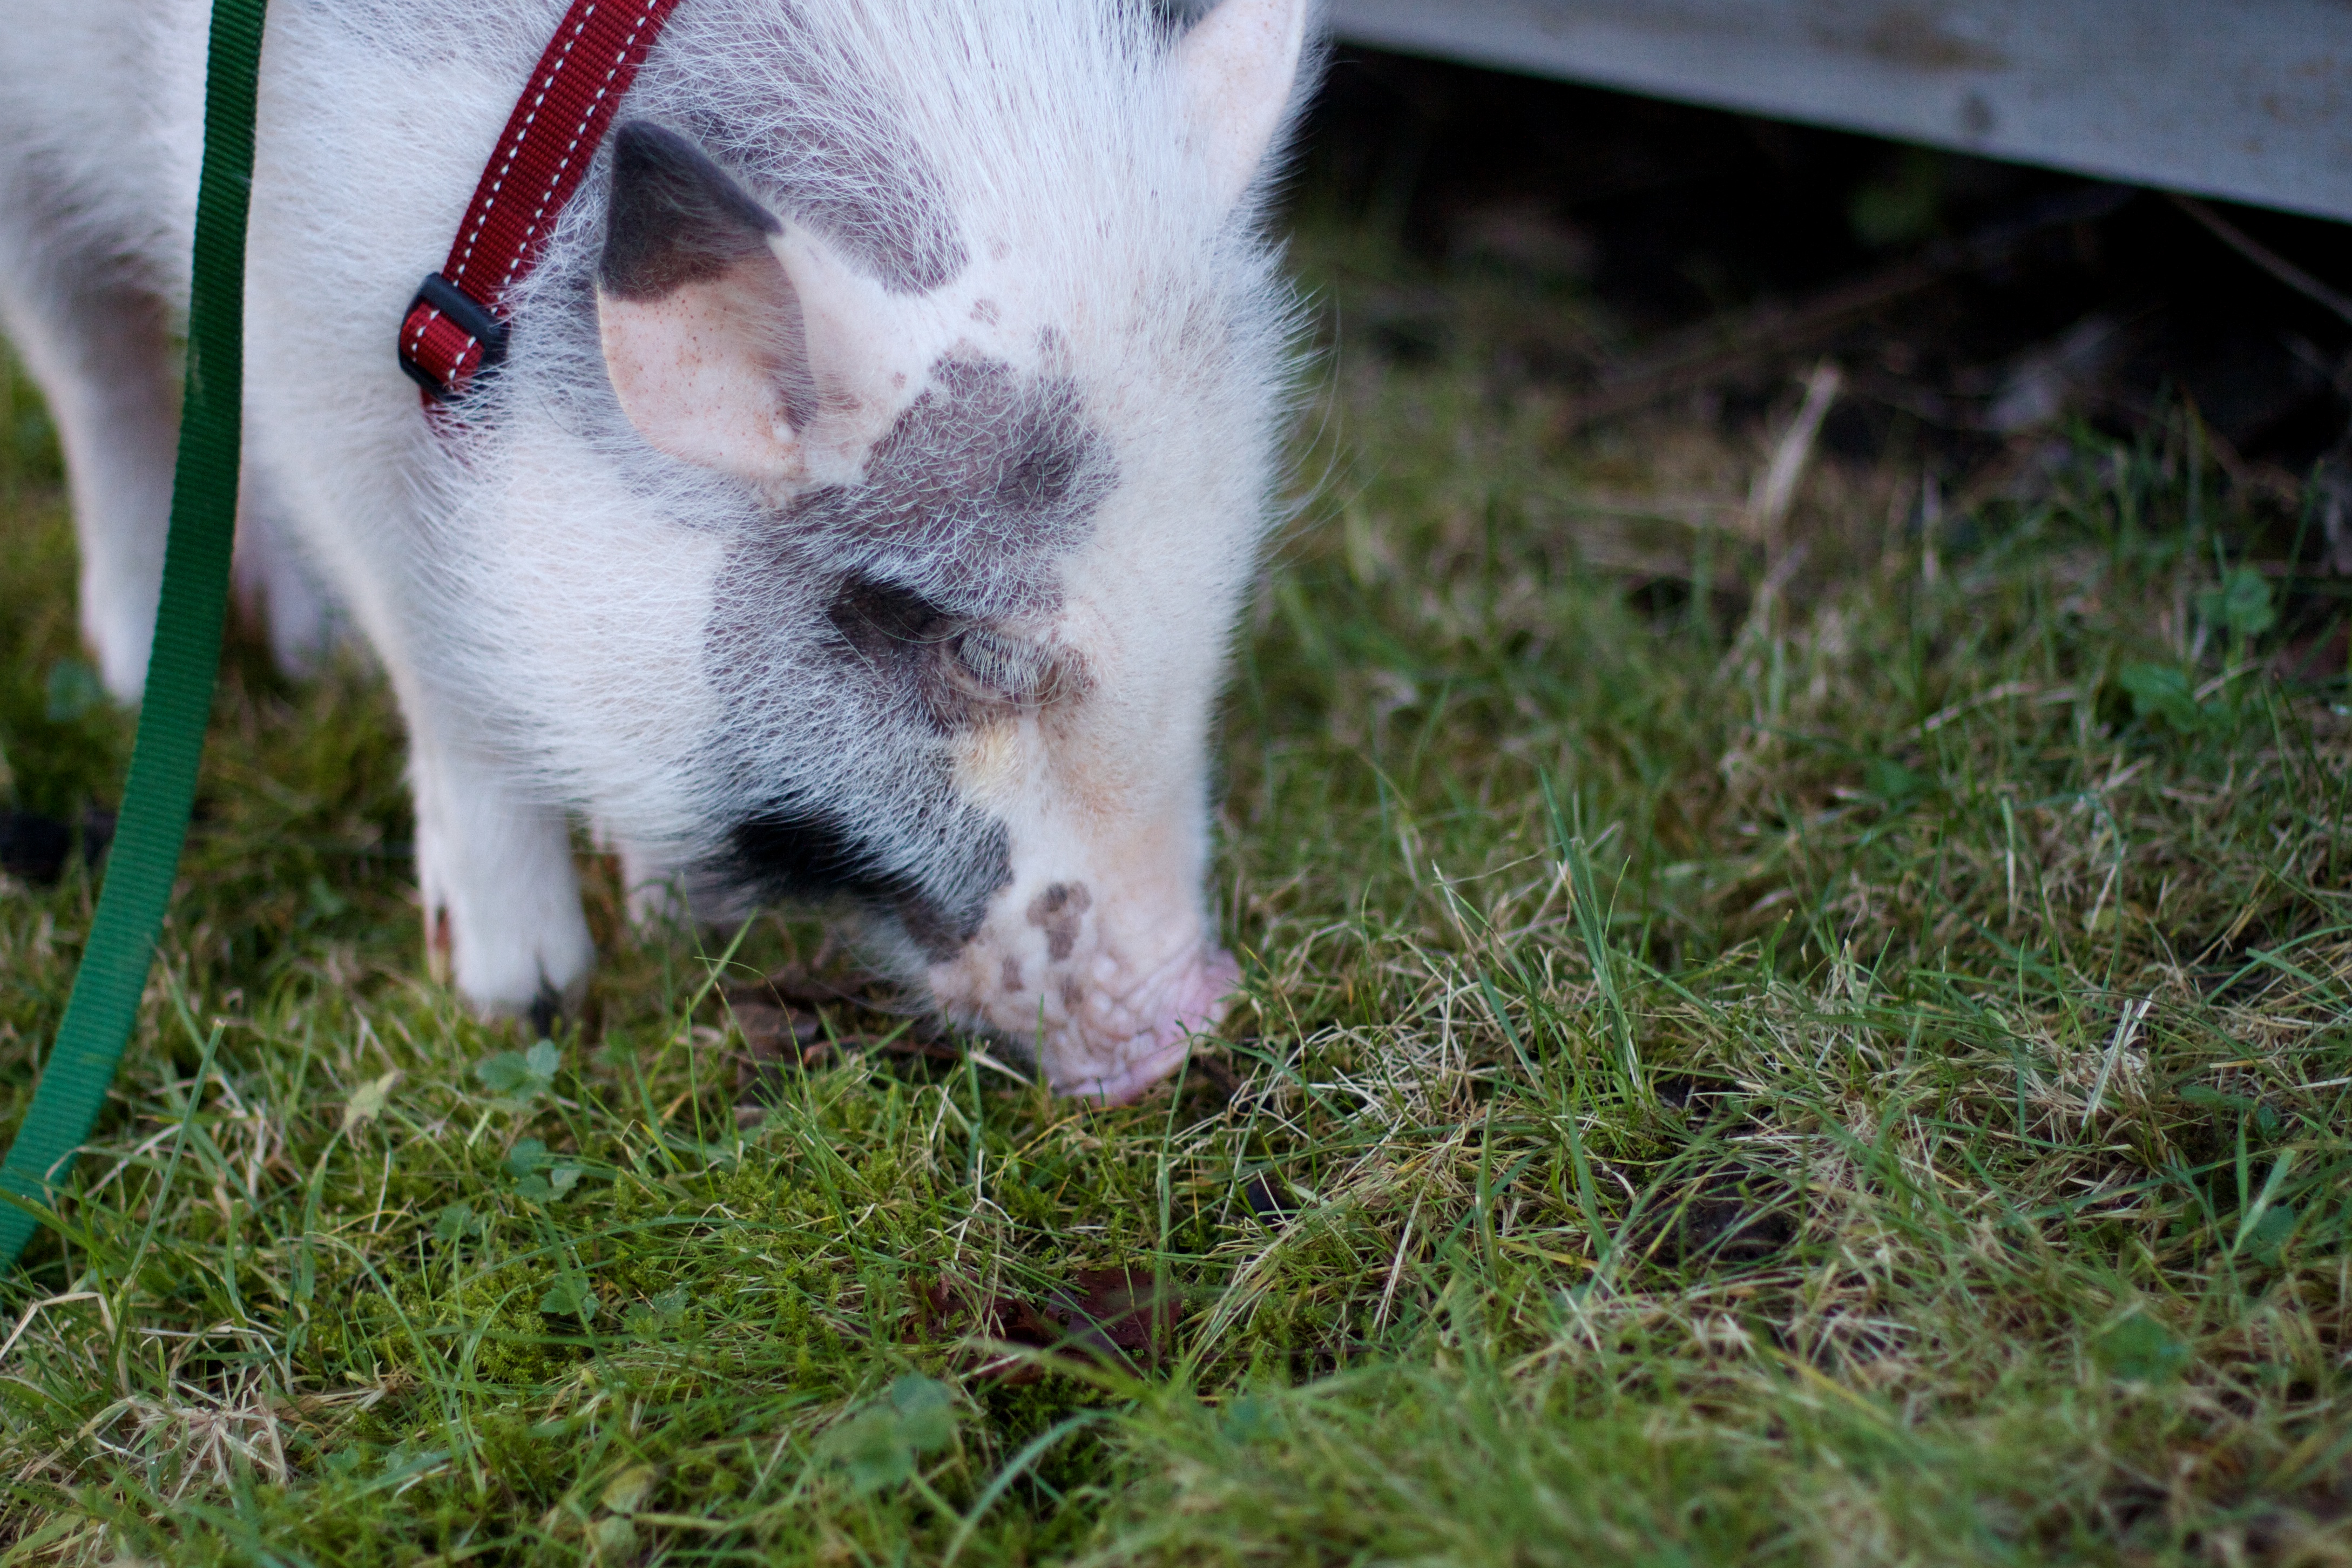
grass, wildlife, mammal, fox, fauna, vertebrate, pig, marsupial, dog like mammal